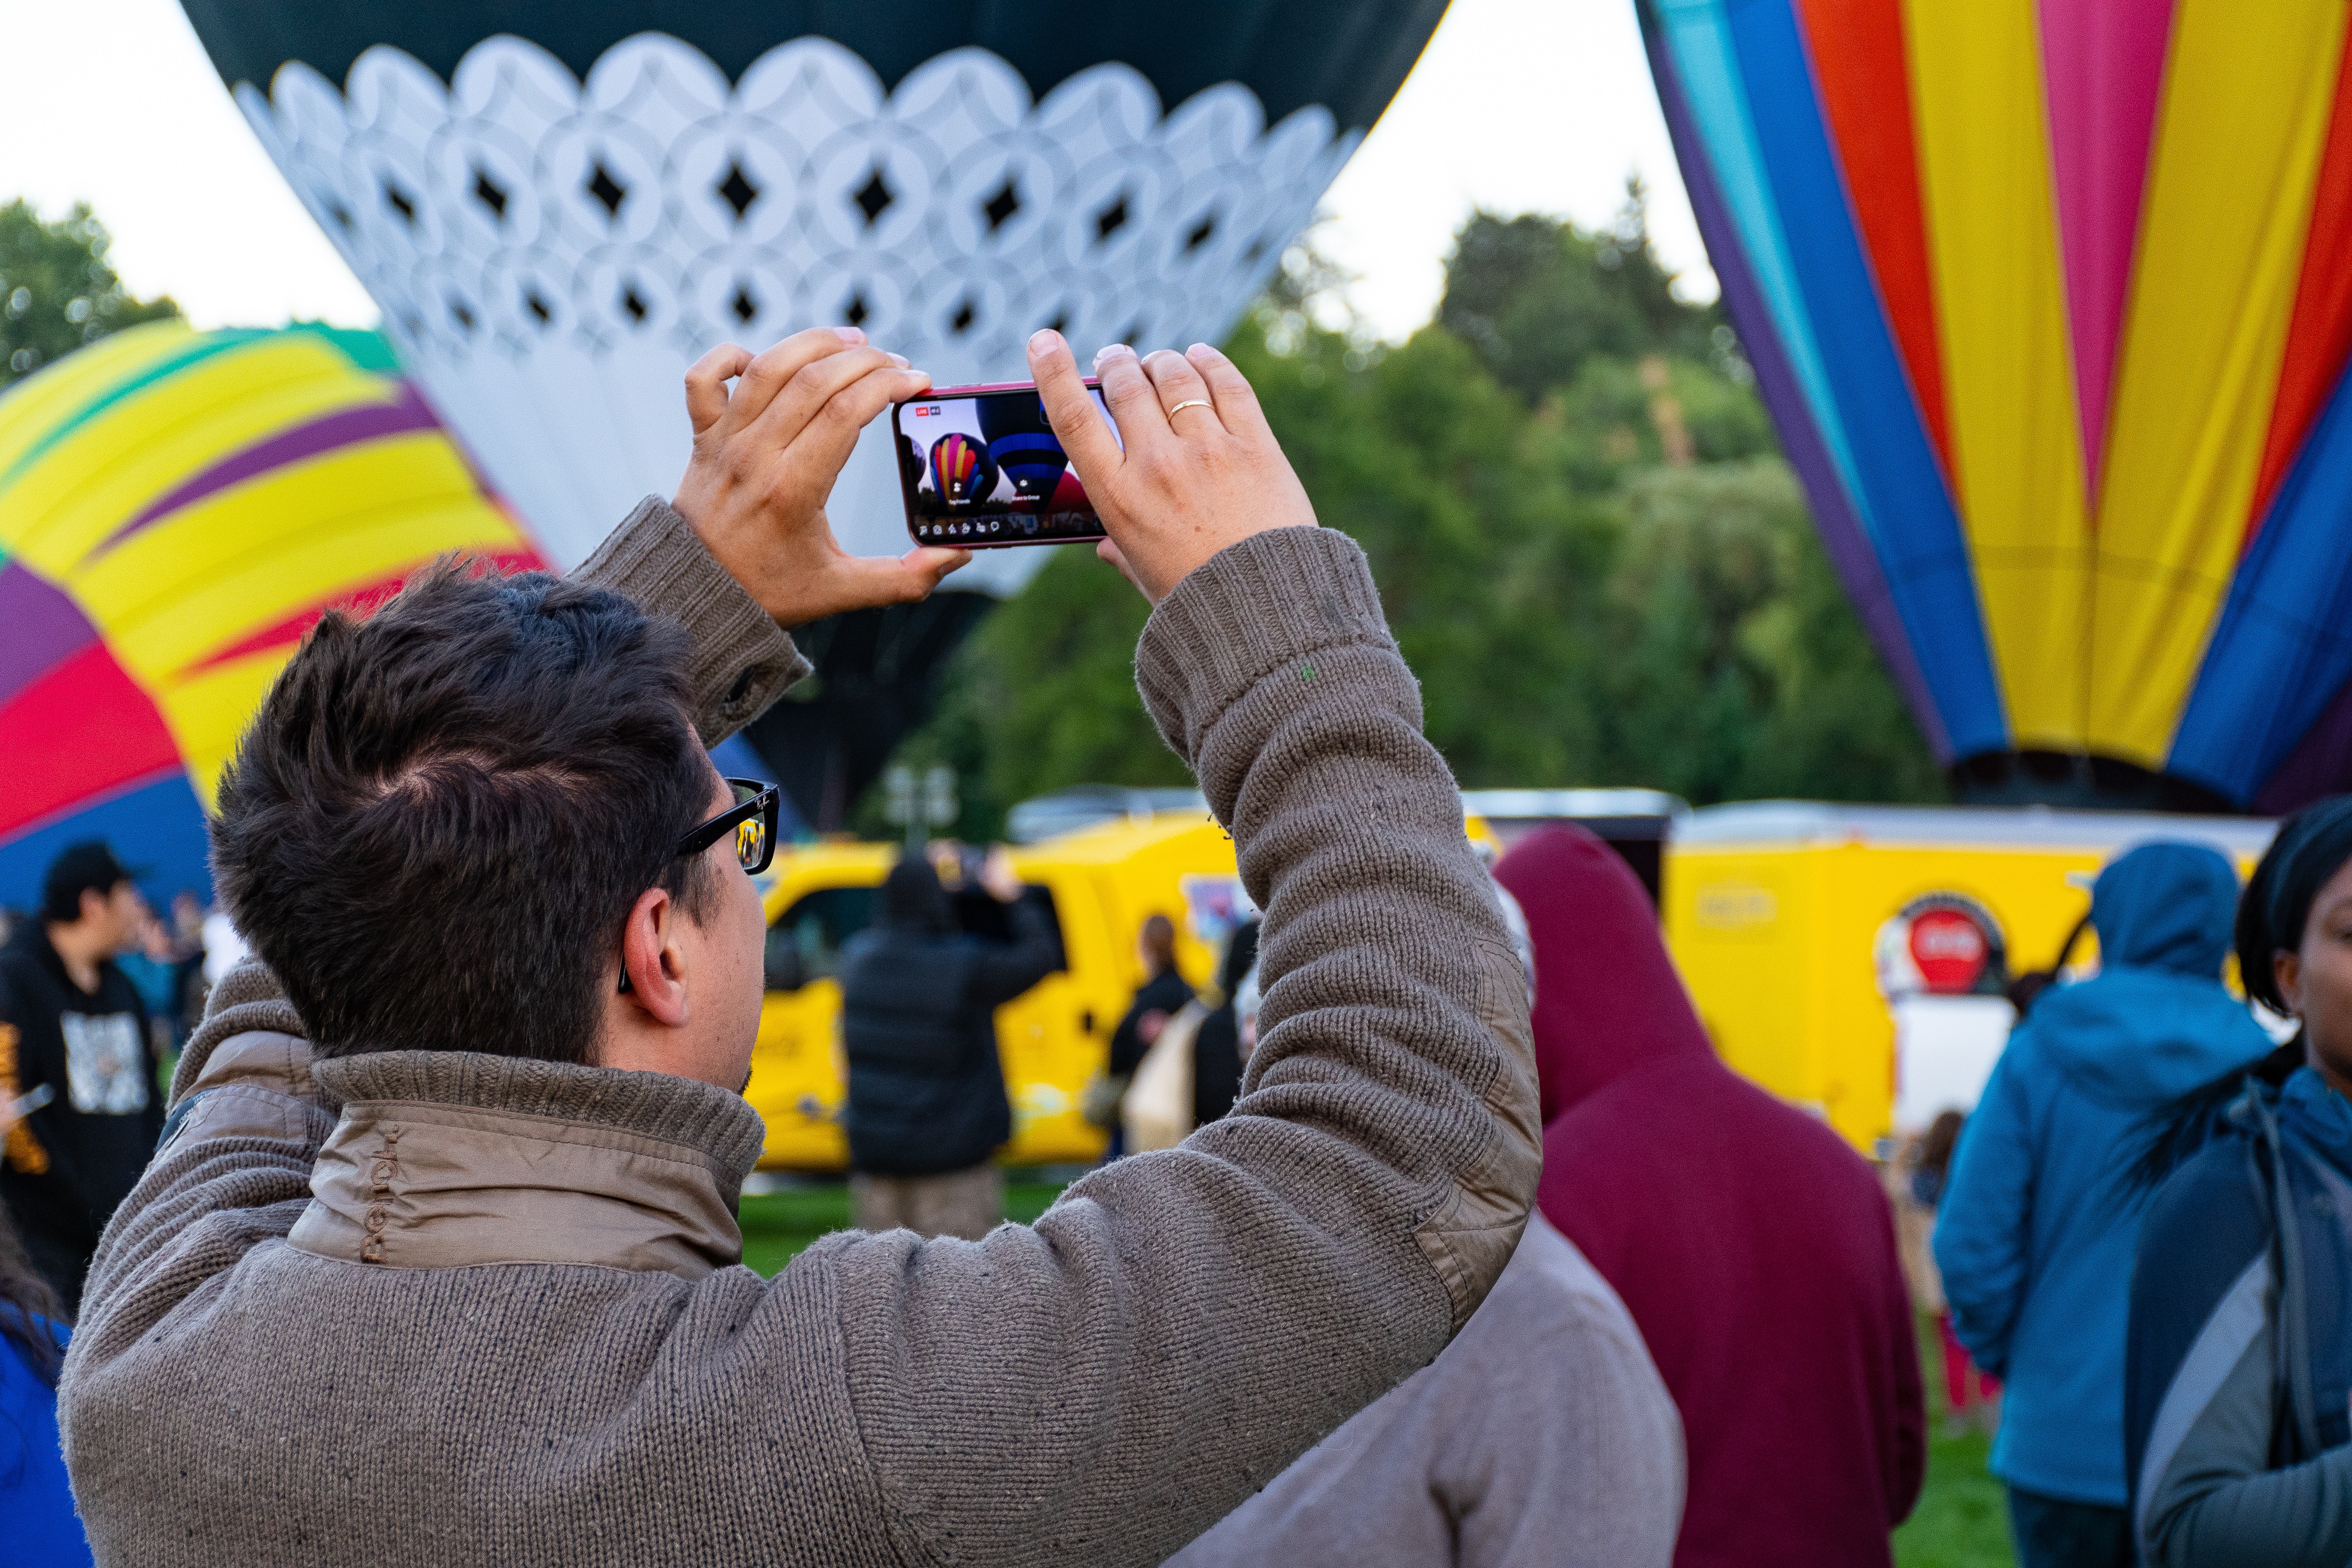
yellow, fun, crowd, vehicle, demonstration, flag, balloon, event, recreation, festival, tree